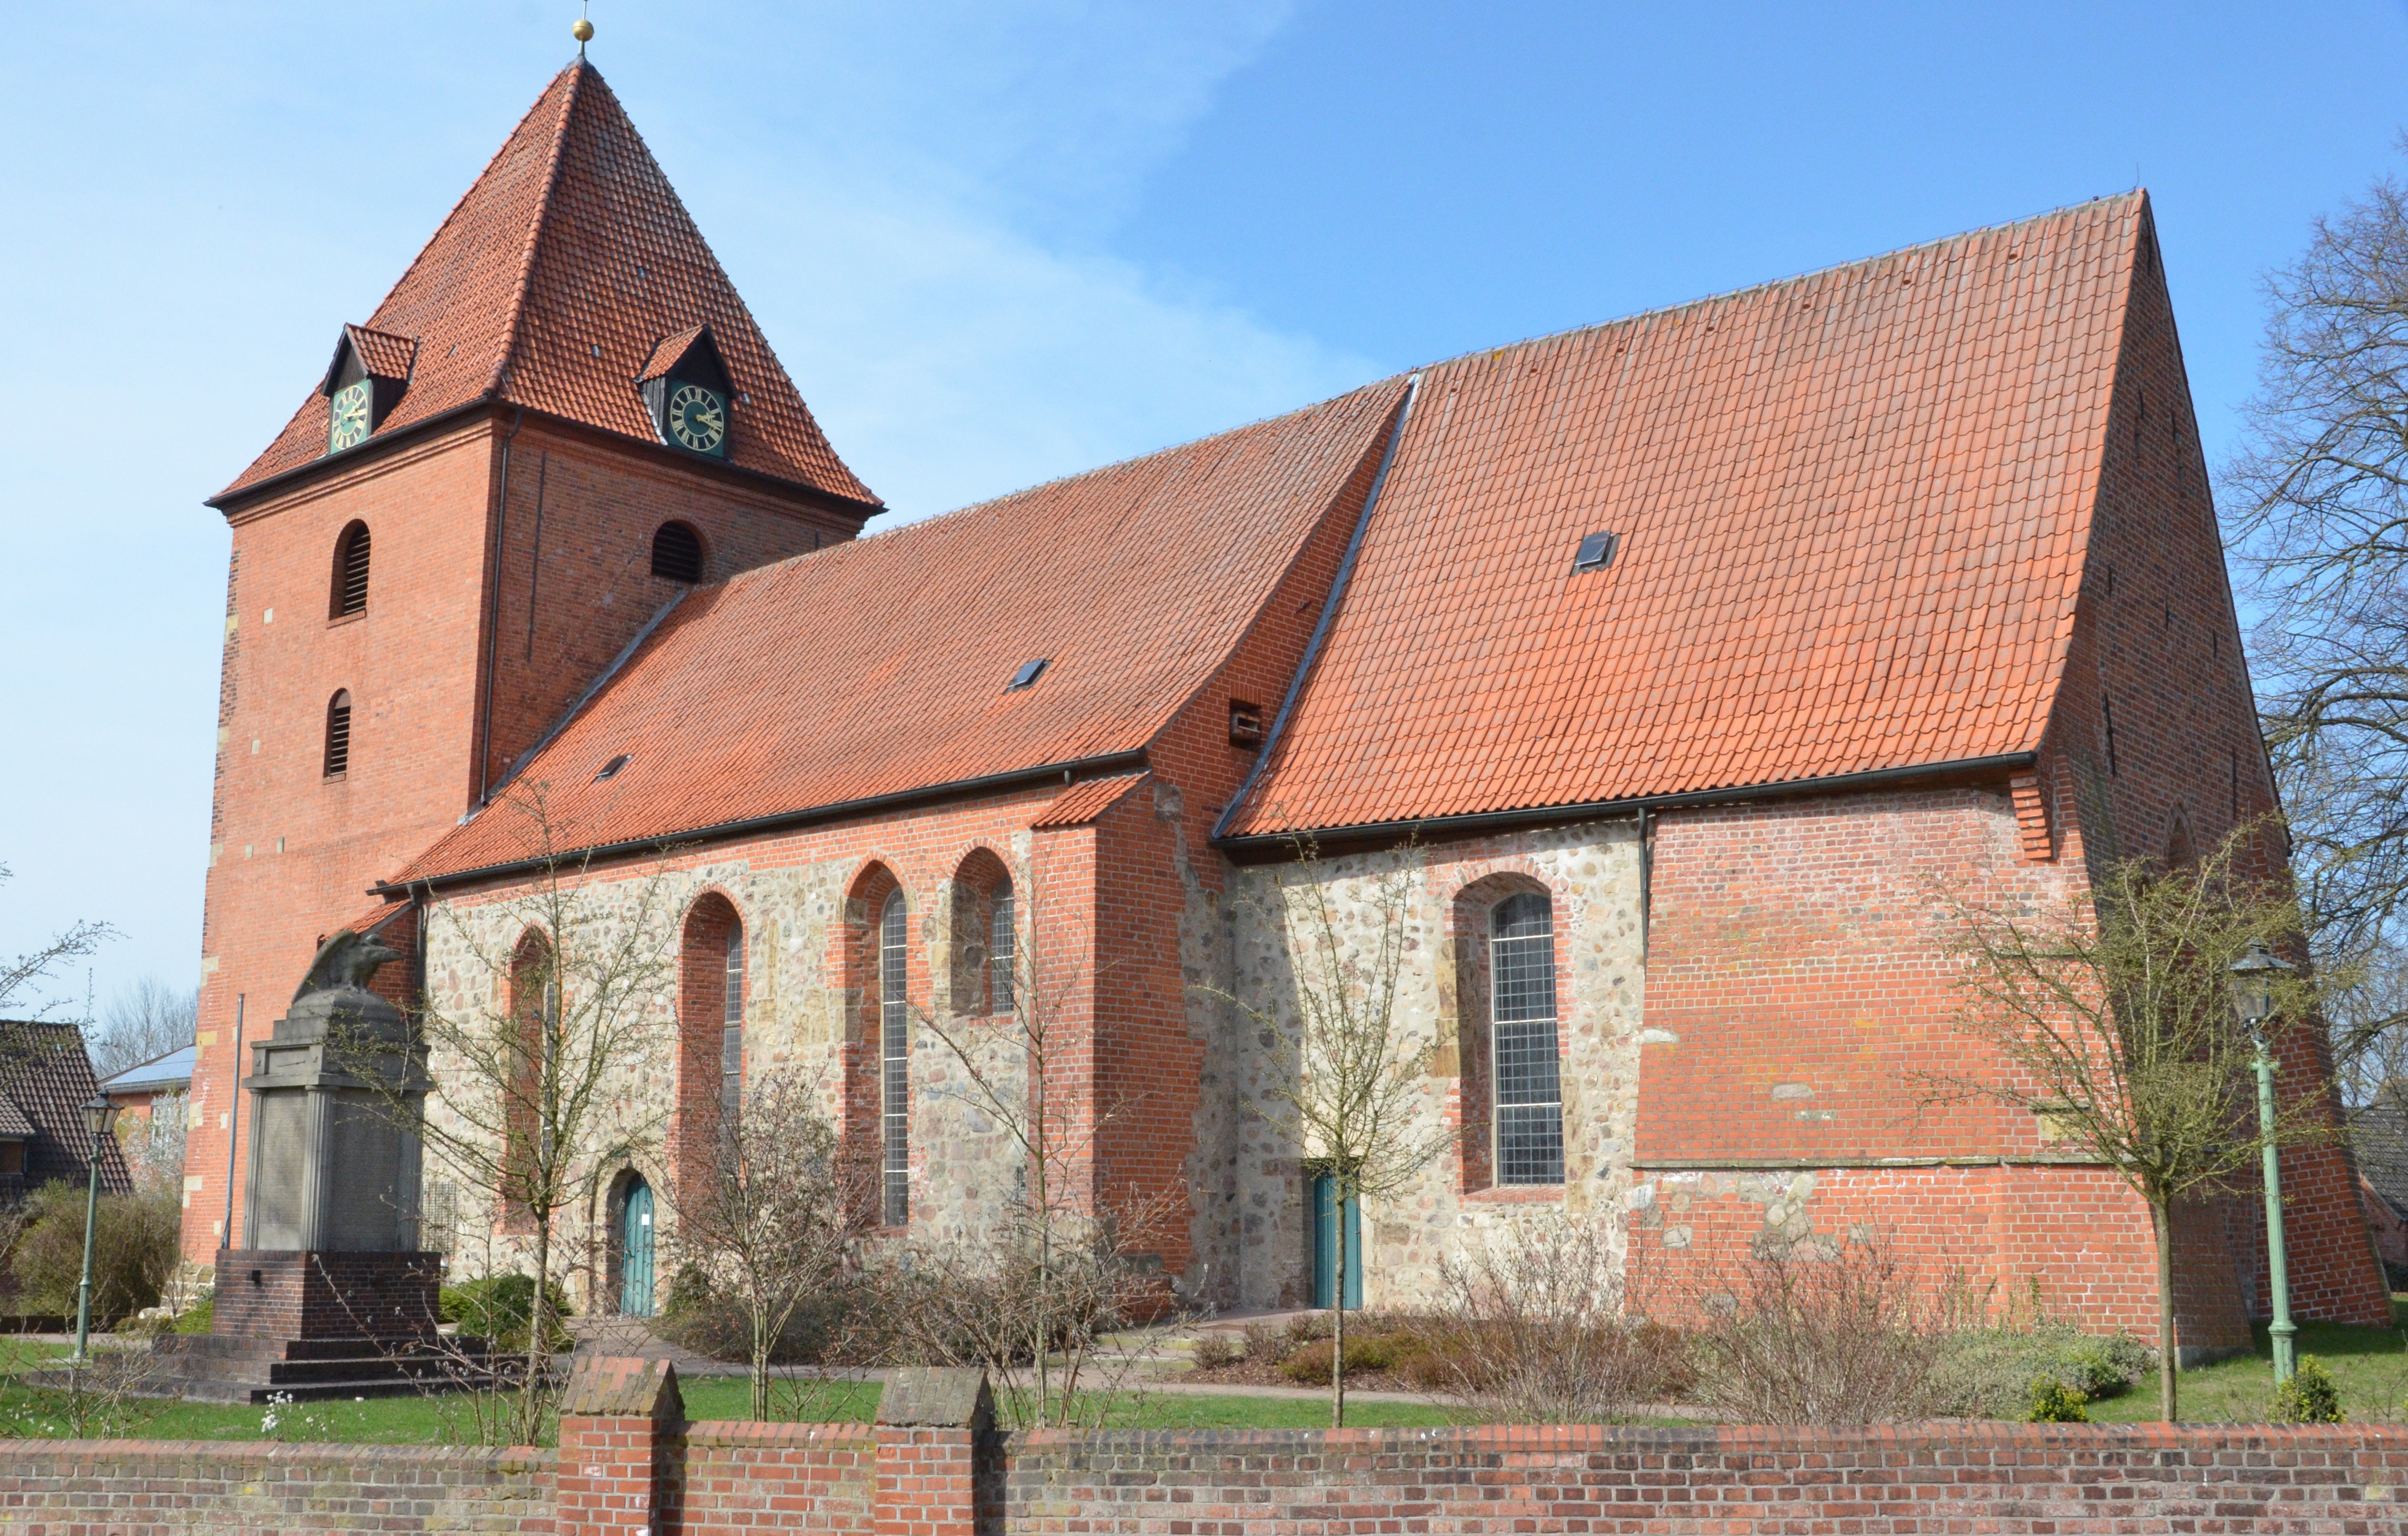
building, monument, cottage, facade, property, church, chapel, exterior, place of worship, religious, monastery, germany, estate, cultural heritage, almshouse, barrien, spanish missions in california